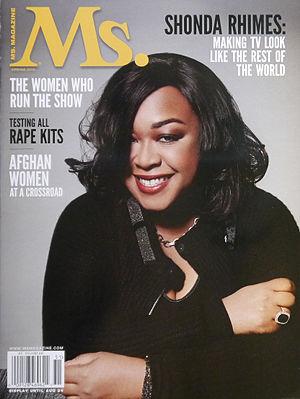
Shonda Rhimes, née le 13 janvier 1970 à Chicago, est une réalisatrice, productrice et scénariste américaine.